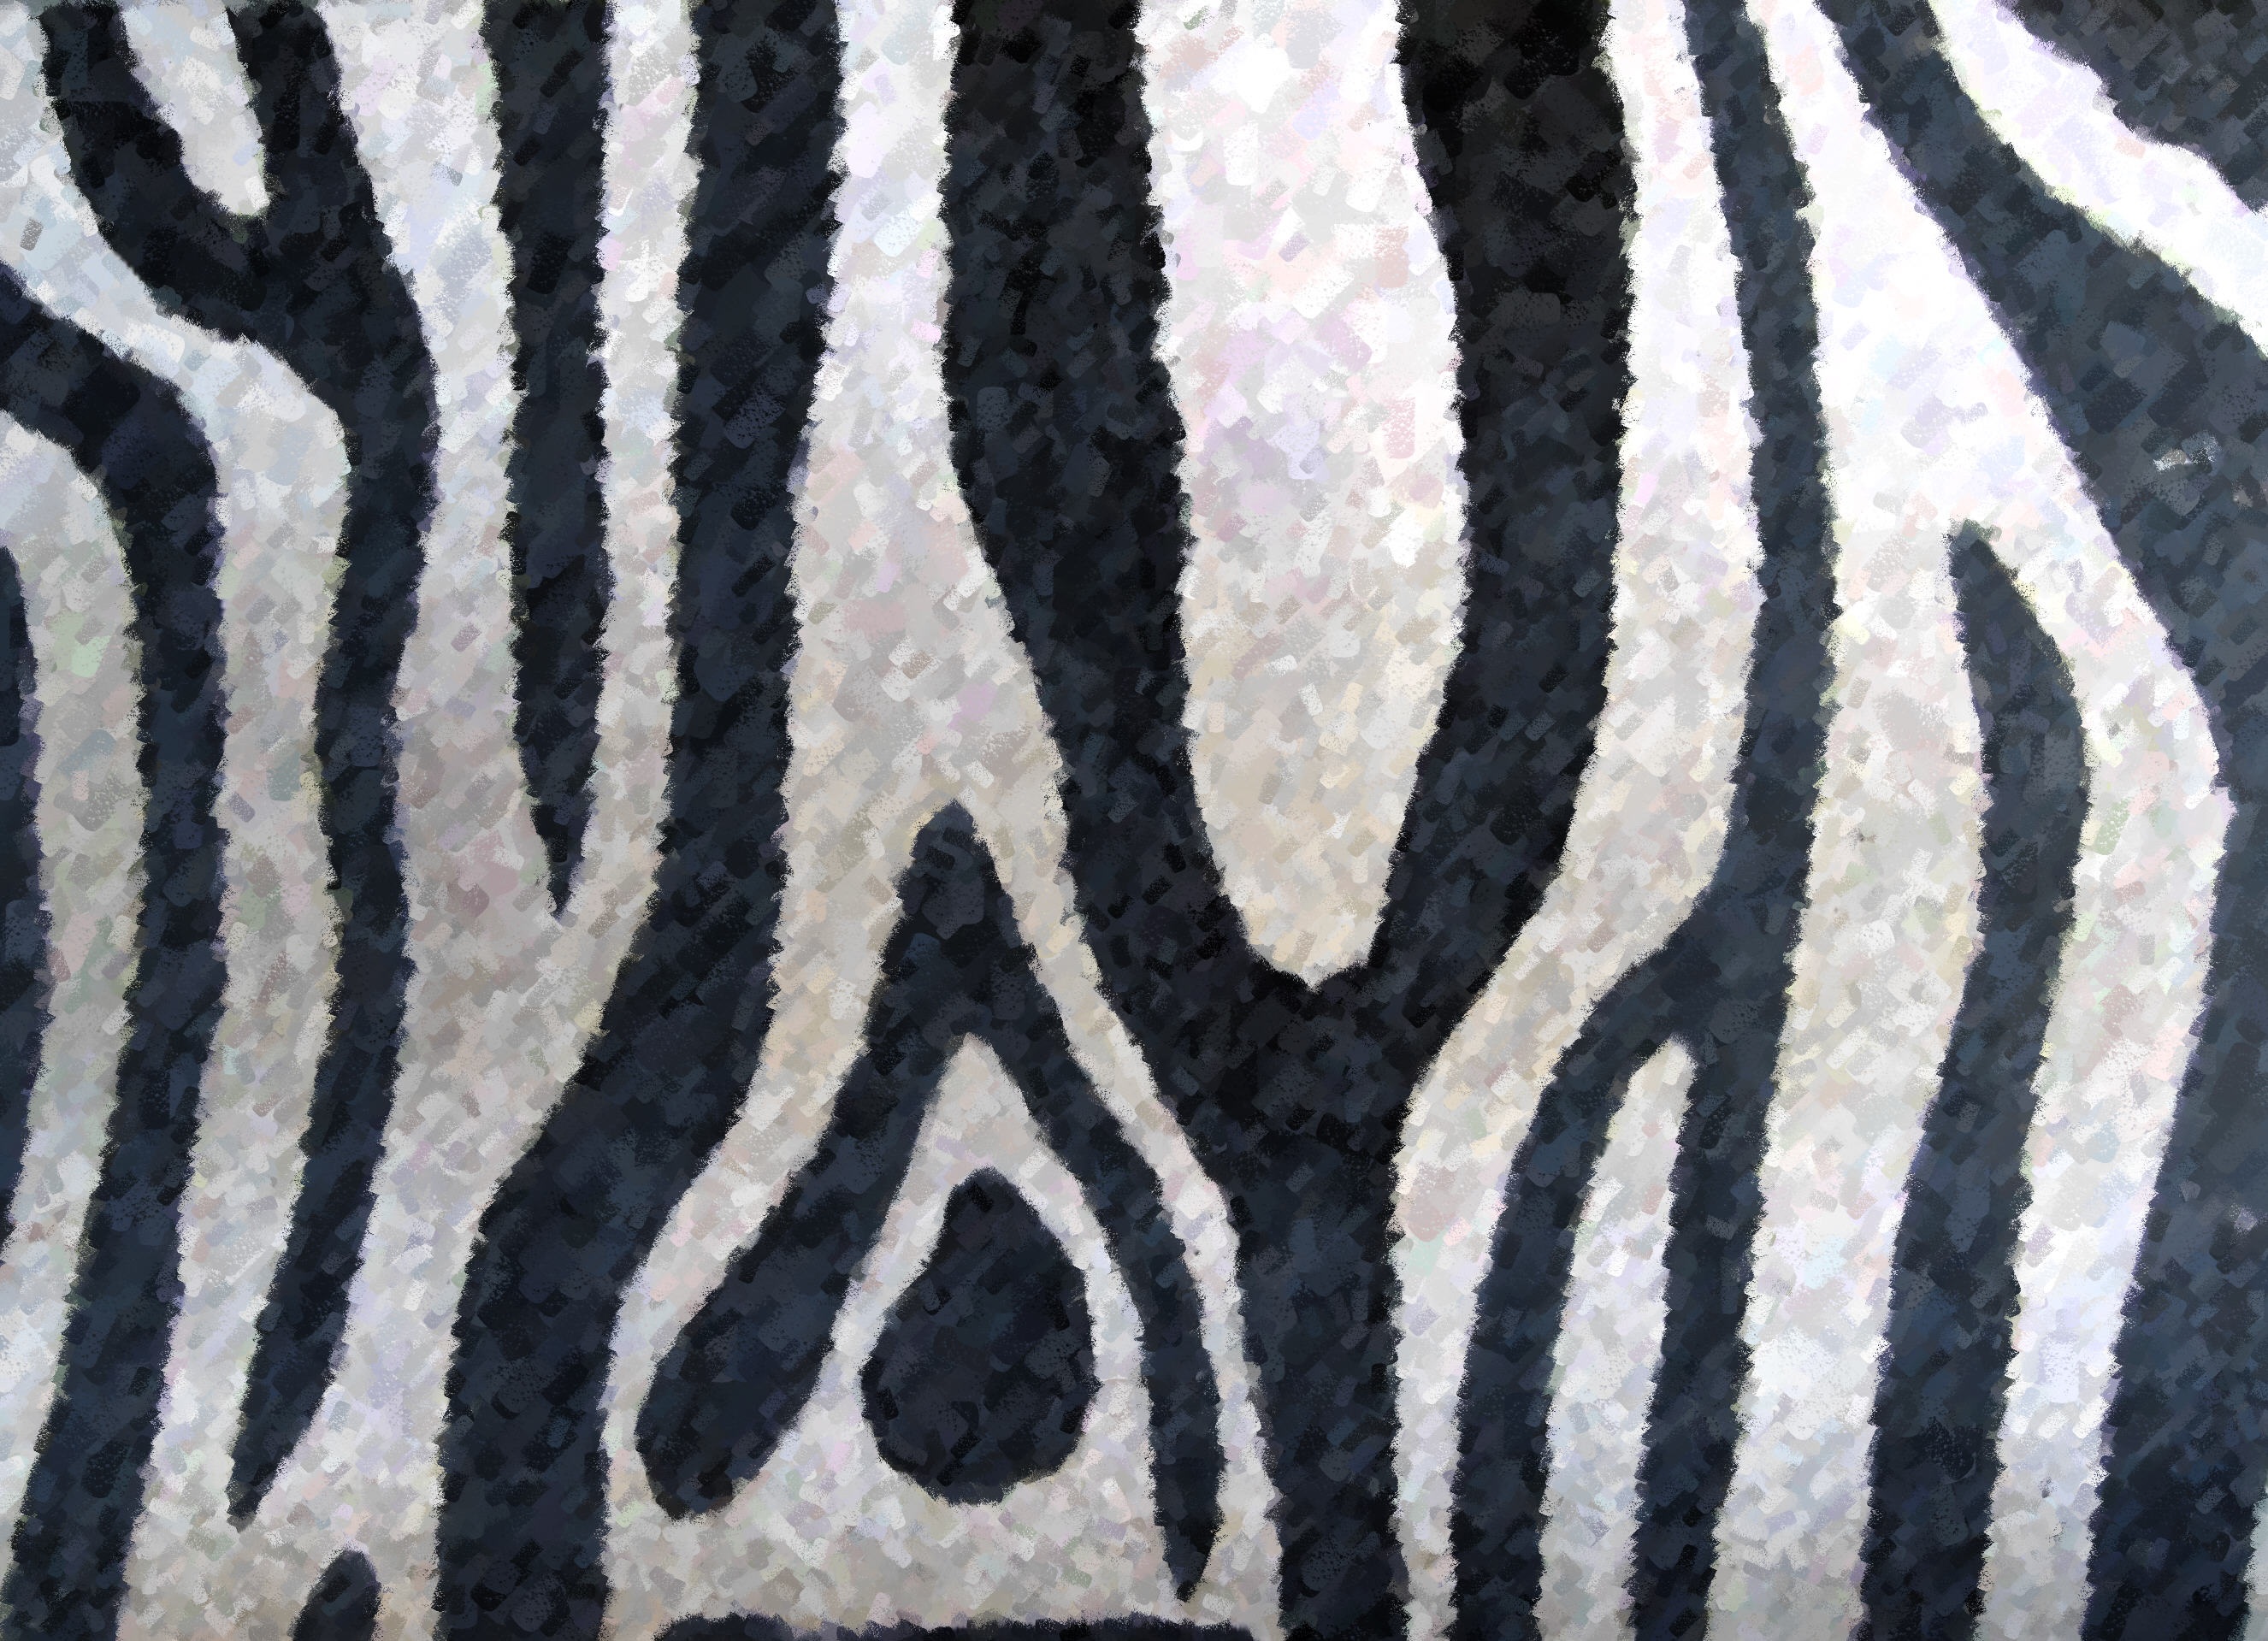
white, zoo, coat, mammal, black white, zebra, stripes, vertebrate, safari, flooring, zebra stripes, bla, horse like mammal